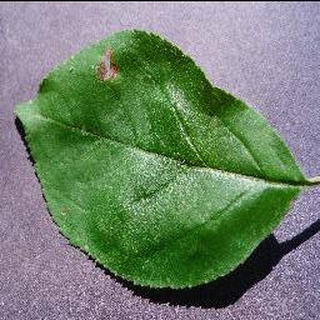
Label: apple_black_rot